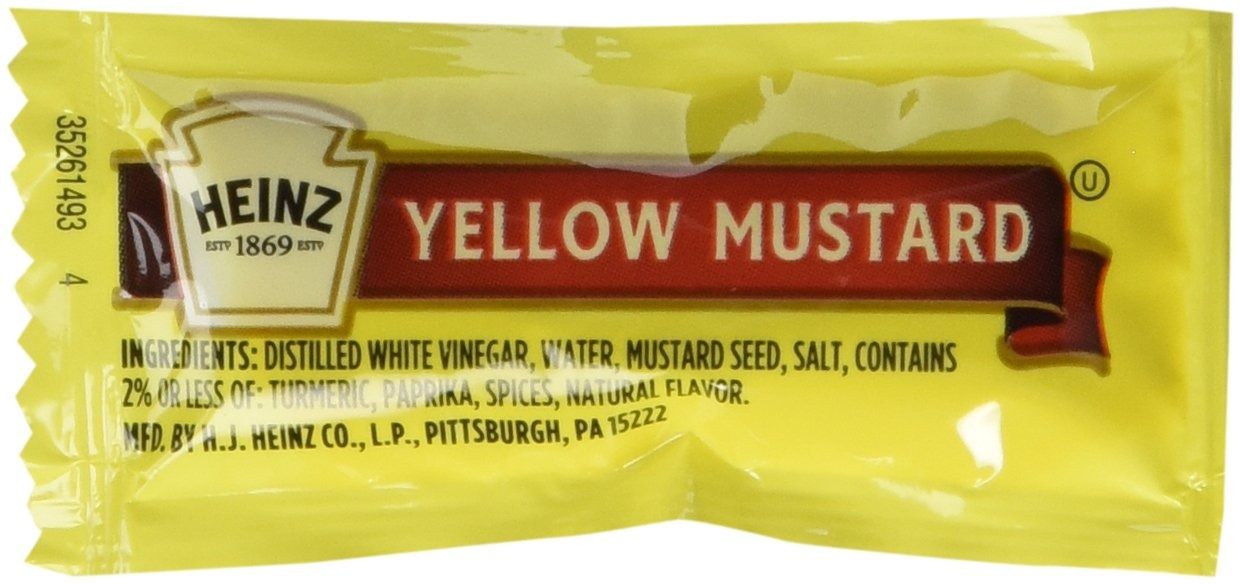
Item Name: Heinz Mild Mustard - 200 case
Bullet Point 1: 200 quantity case of 1/5 oz packet (Packaging may vary)
Bullet Point 2: Convenient 5.6 gram single-serve packets
Bullet Point 3: Deliver great flavor without the hassle of large or messy containers
Bullet Point 4: Perfect for fast food and restaurant locations, concession stands, takeout, self-serve condiment stations and more
Bullet Point 5: Kosher
Product Description: Our delicious mustard recipe is made with 100% natural ingredients, including stone-ground #1 grade mustard seeds and a secret blend of spices and vinegar, for the perfect balance of flavor and tang. HEINZ yellow mustard is a common condiment done uncommonly well. HEINZ portion control packets deliver great flavor without the hassle of large or messy containers.
Value: 40.0
Unit: Ounce

Price: 21.4